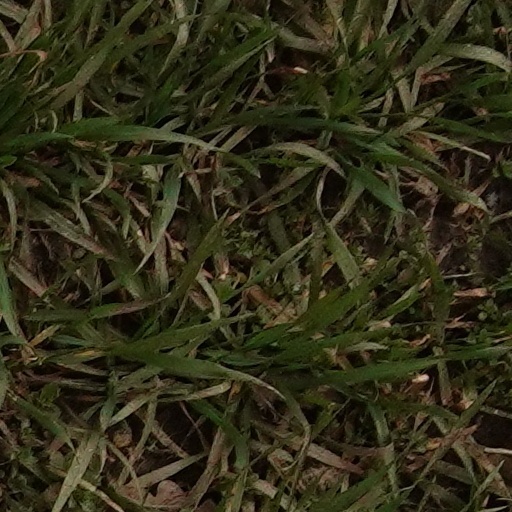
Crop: wheat